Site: brandenburg
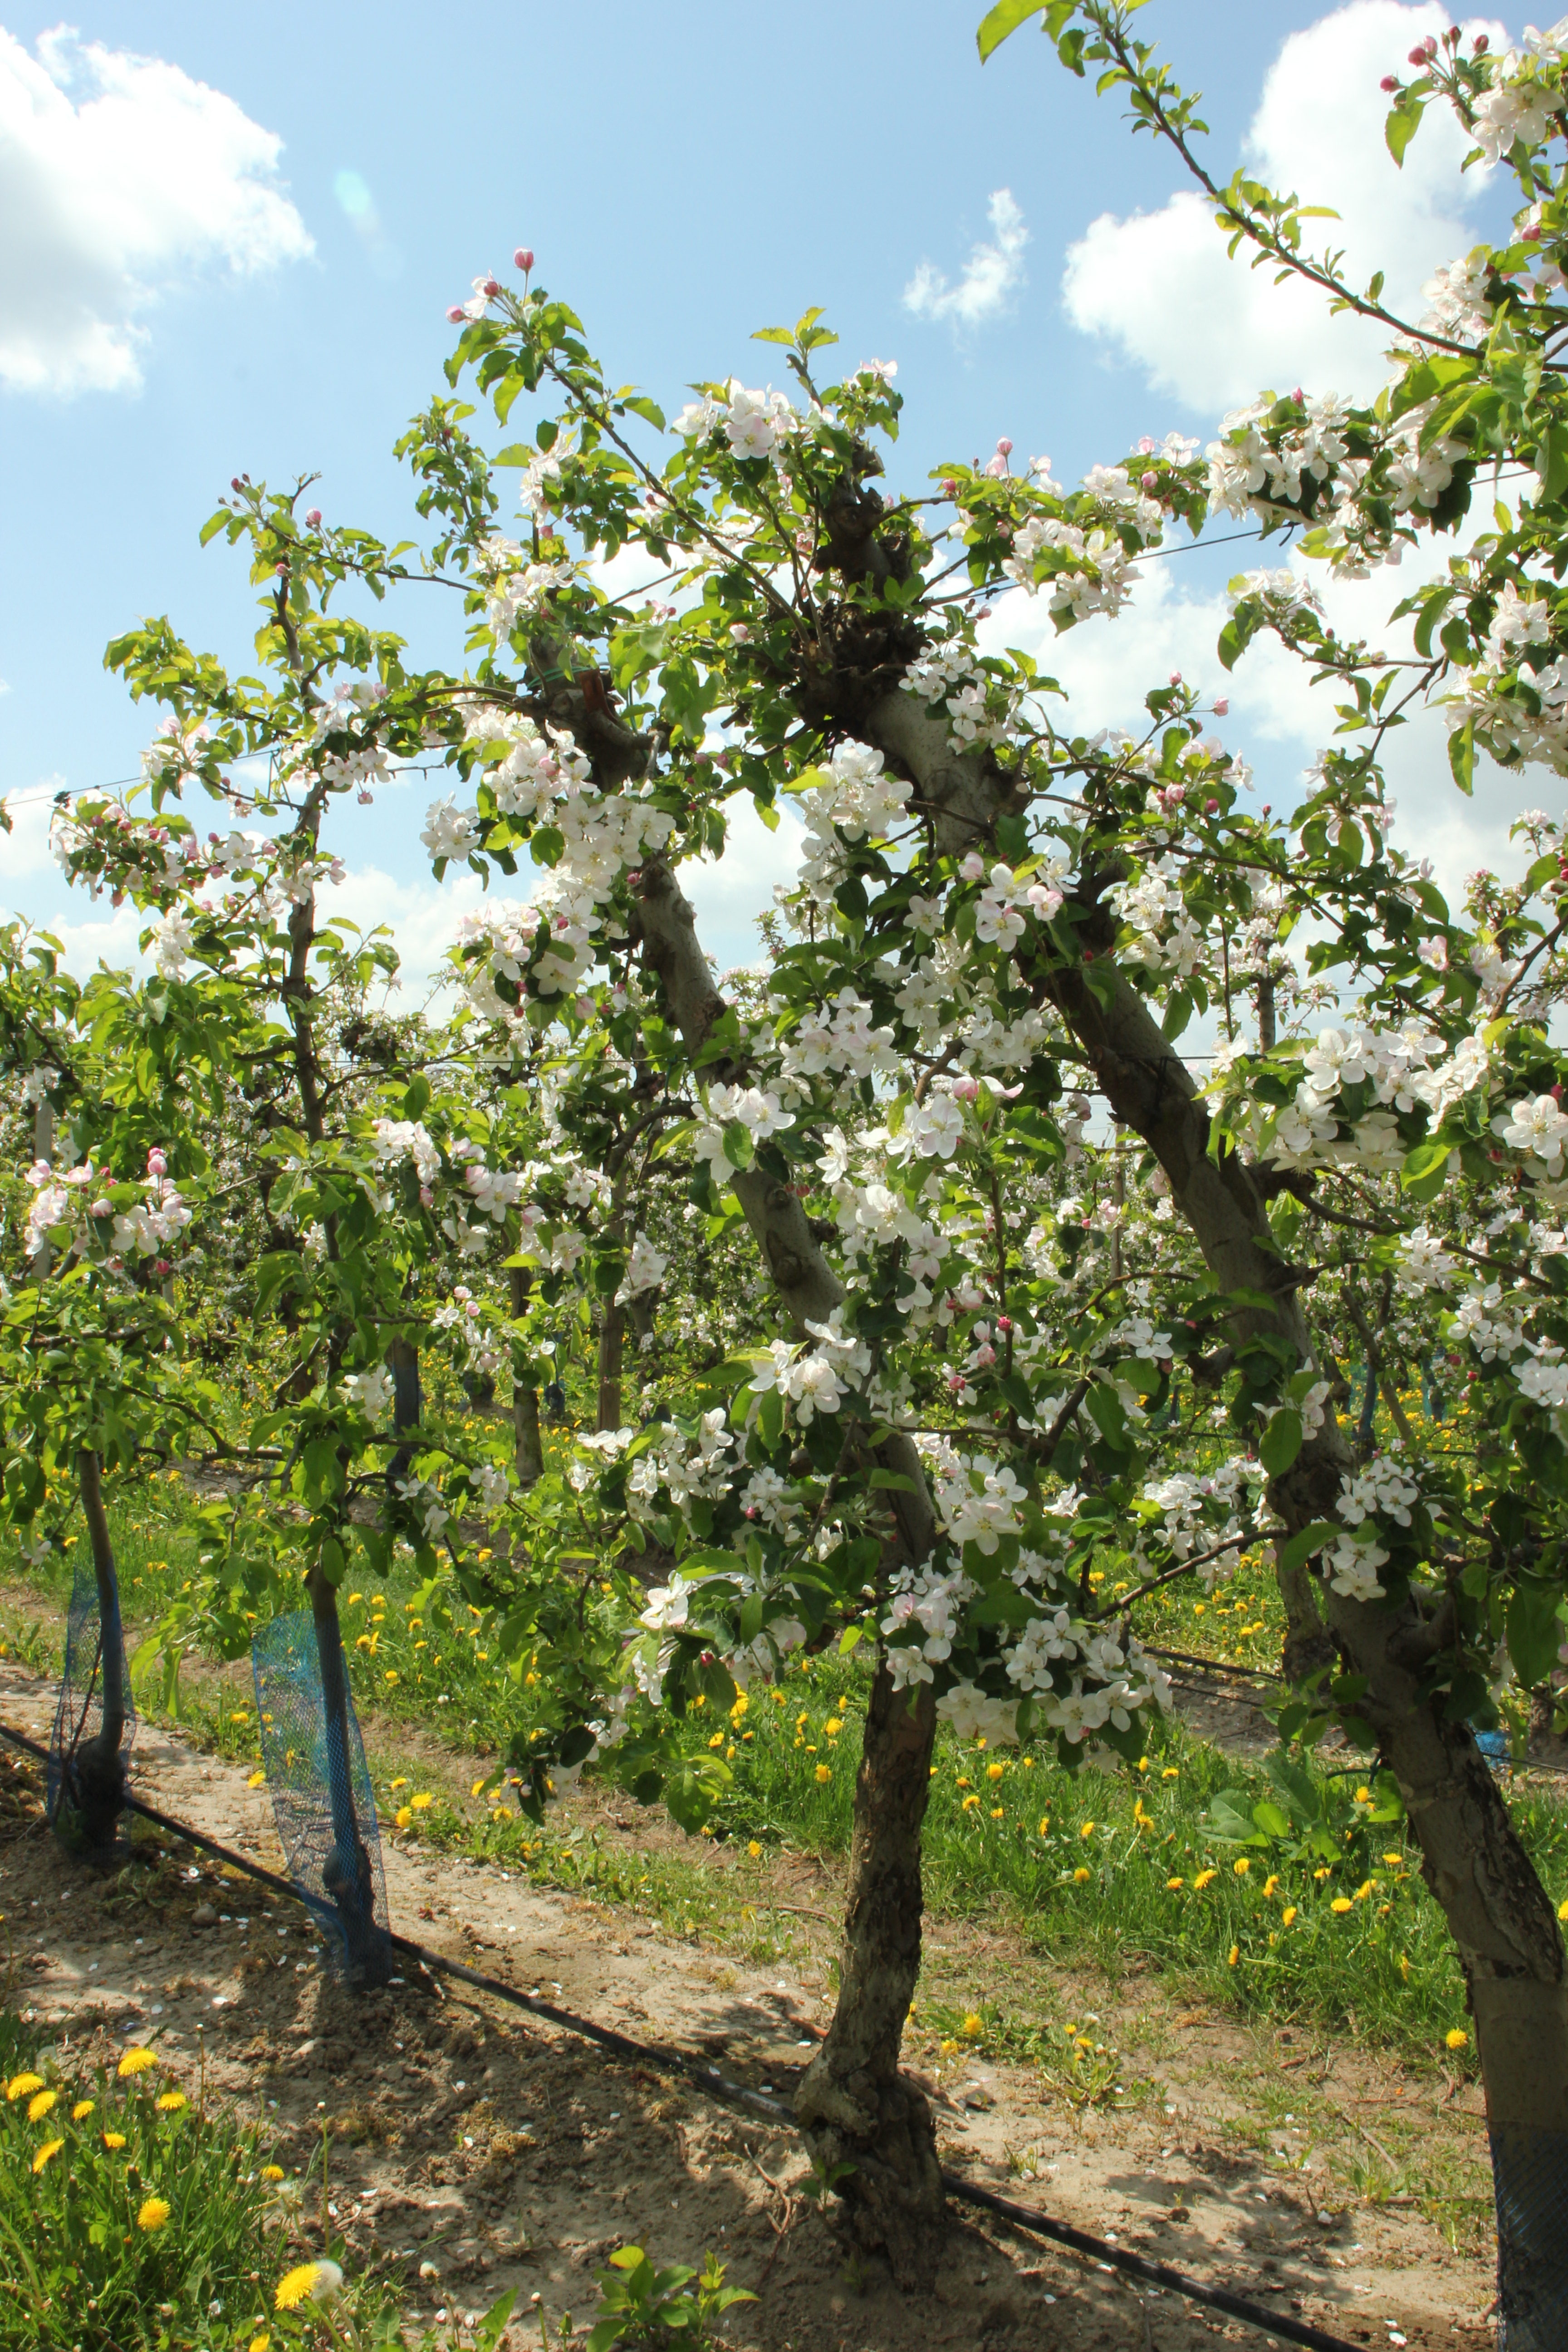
Growth stage (BBCH 65): Flowering